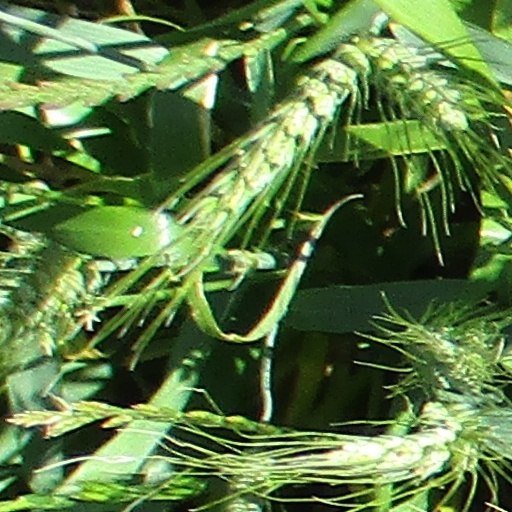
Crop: wheat